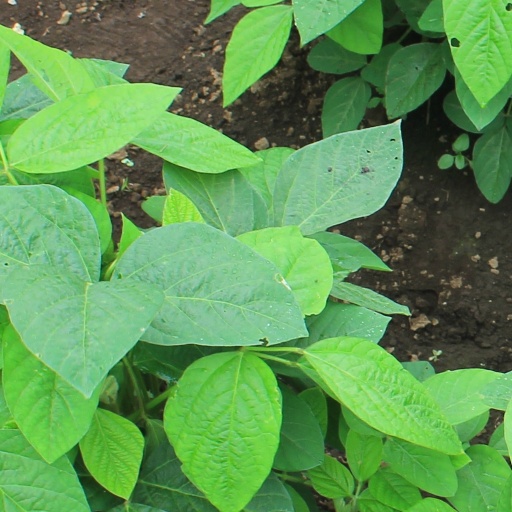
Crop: soybean